Ardenne Abbey massacre

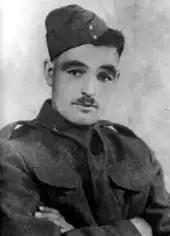

On 17 June, two more Canadian soldiers, Lieutenant Frederick Williams and Lance Corporal George Pollard, were also believed to have been killed at or around the Abbaye. Both soldiers "had been patrolling for disabled German tanks near Buron and went missing. It is known that two wounded Canadian POWs were evacuated by the Germans to the abbey's first-aid post on June 17. Witnesses later reported hearing shots in the vicinity of the abbey at two different times that day."